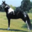
Label: horse